History of Romania (1989–present)

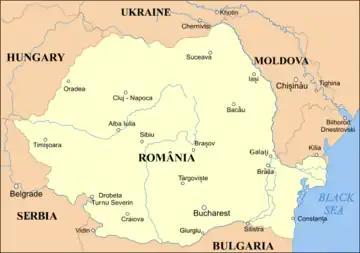
Romania in 2008

In December 1991, a new constitution was drafted and subsequently adopted, after a popular referendum. March 1992 marked the split of the FSN into two groups: the Democratic National Salvation Front (FDSN), led by Ion Iliescu and the Democratic Party (PD), led by Petre Roman. Iliescu won the presidential elections in September 1992 by a clear margin, and his FDSN won the general elections held at the same time. With parliamentary support from the nationalist Romanian National Unity Party (PUNR), Greater Romania Party (PRM), and the ex-communist Socialist Party of Labour (PSM), a new government was formed in November 1992 under Prime Minister Nicolae Văcăroiu, an economist and former bureaucrat during the Ceaușescu administration. The government took some limited steps towards the liberalisation of the market, started a privatisation program through management employee buyouts and sought to further relations with the Euro-Atlantic structures (the EEC/EU and NATO; the Snagov Declaration of 21 June 1995 committed the Romanian parliamentary political parties to Romania's accession to the EU). The FDSN changed its name to Party of Social Democracy in Romania (PDSR) in July 1993 after the merger with several smaller left-wing parties. This coalition dissolved before the November 1996 elections. This coincided with the bankruptcy of the Caritas pyramid scheme, a major scandal at the time in Romania.